José DeJesús

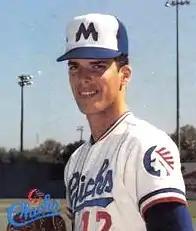
DeJesus in 1988

José Luis DeJesús (born January 6, 1965) is an American former professional baseball right-handed starting pitcher. He played in Major League Baseball (MLB) from 1988 to 1994, with the Kansas City Royals and Philadelphia Phillies. DeJesús batted right-handed.